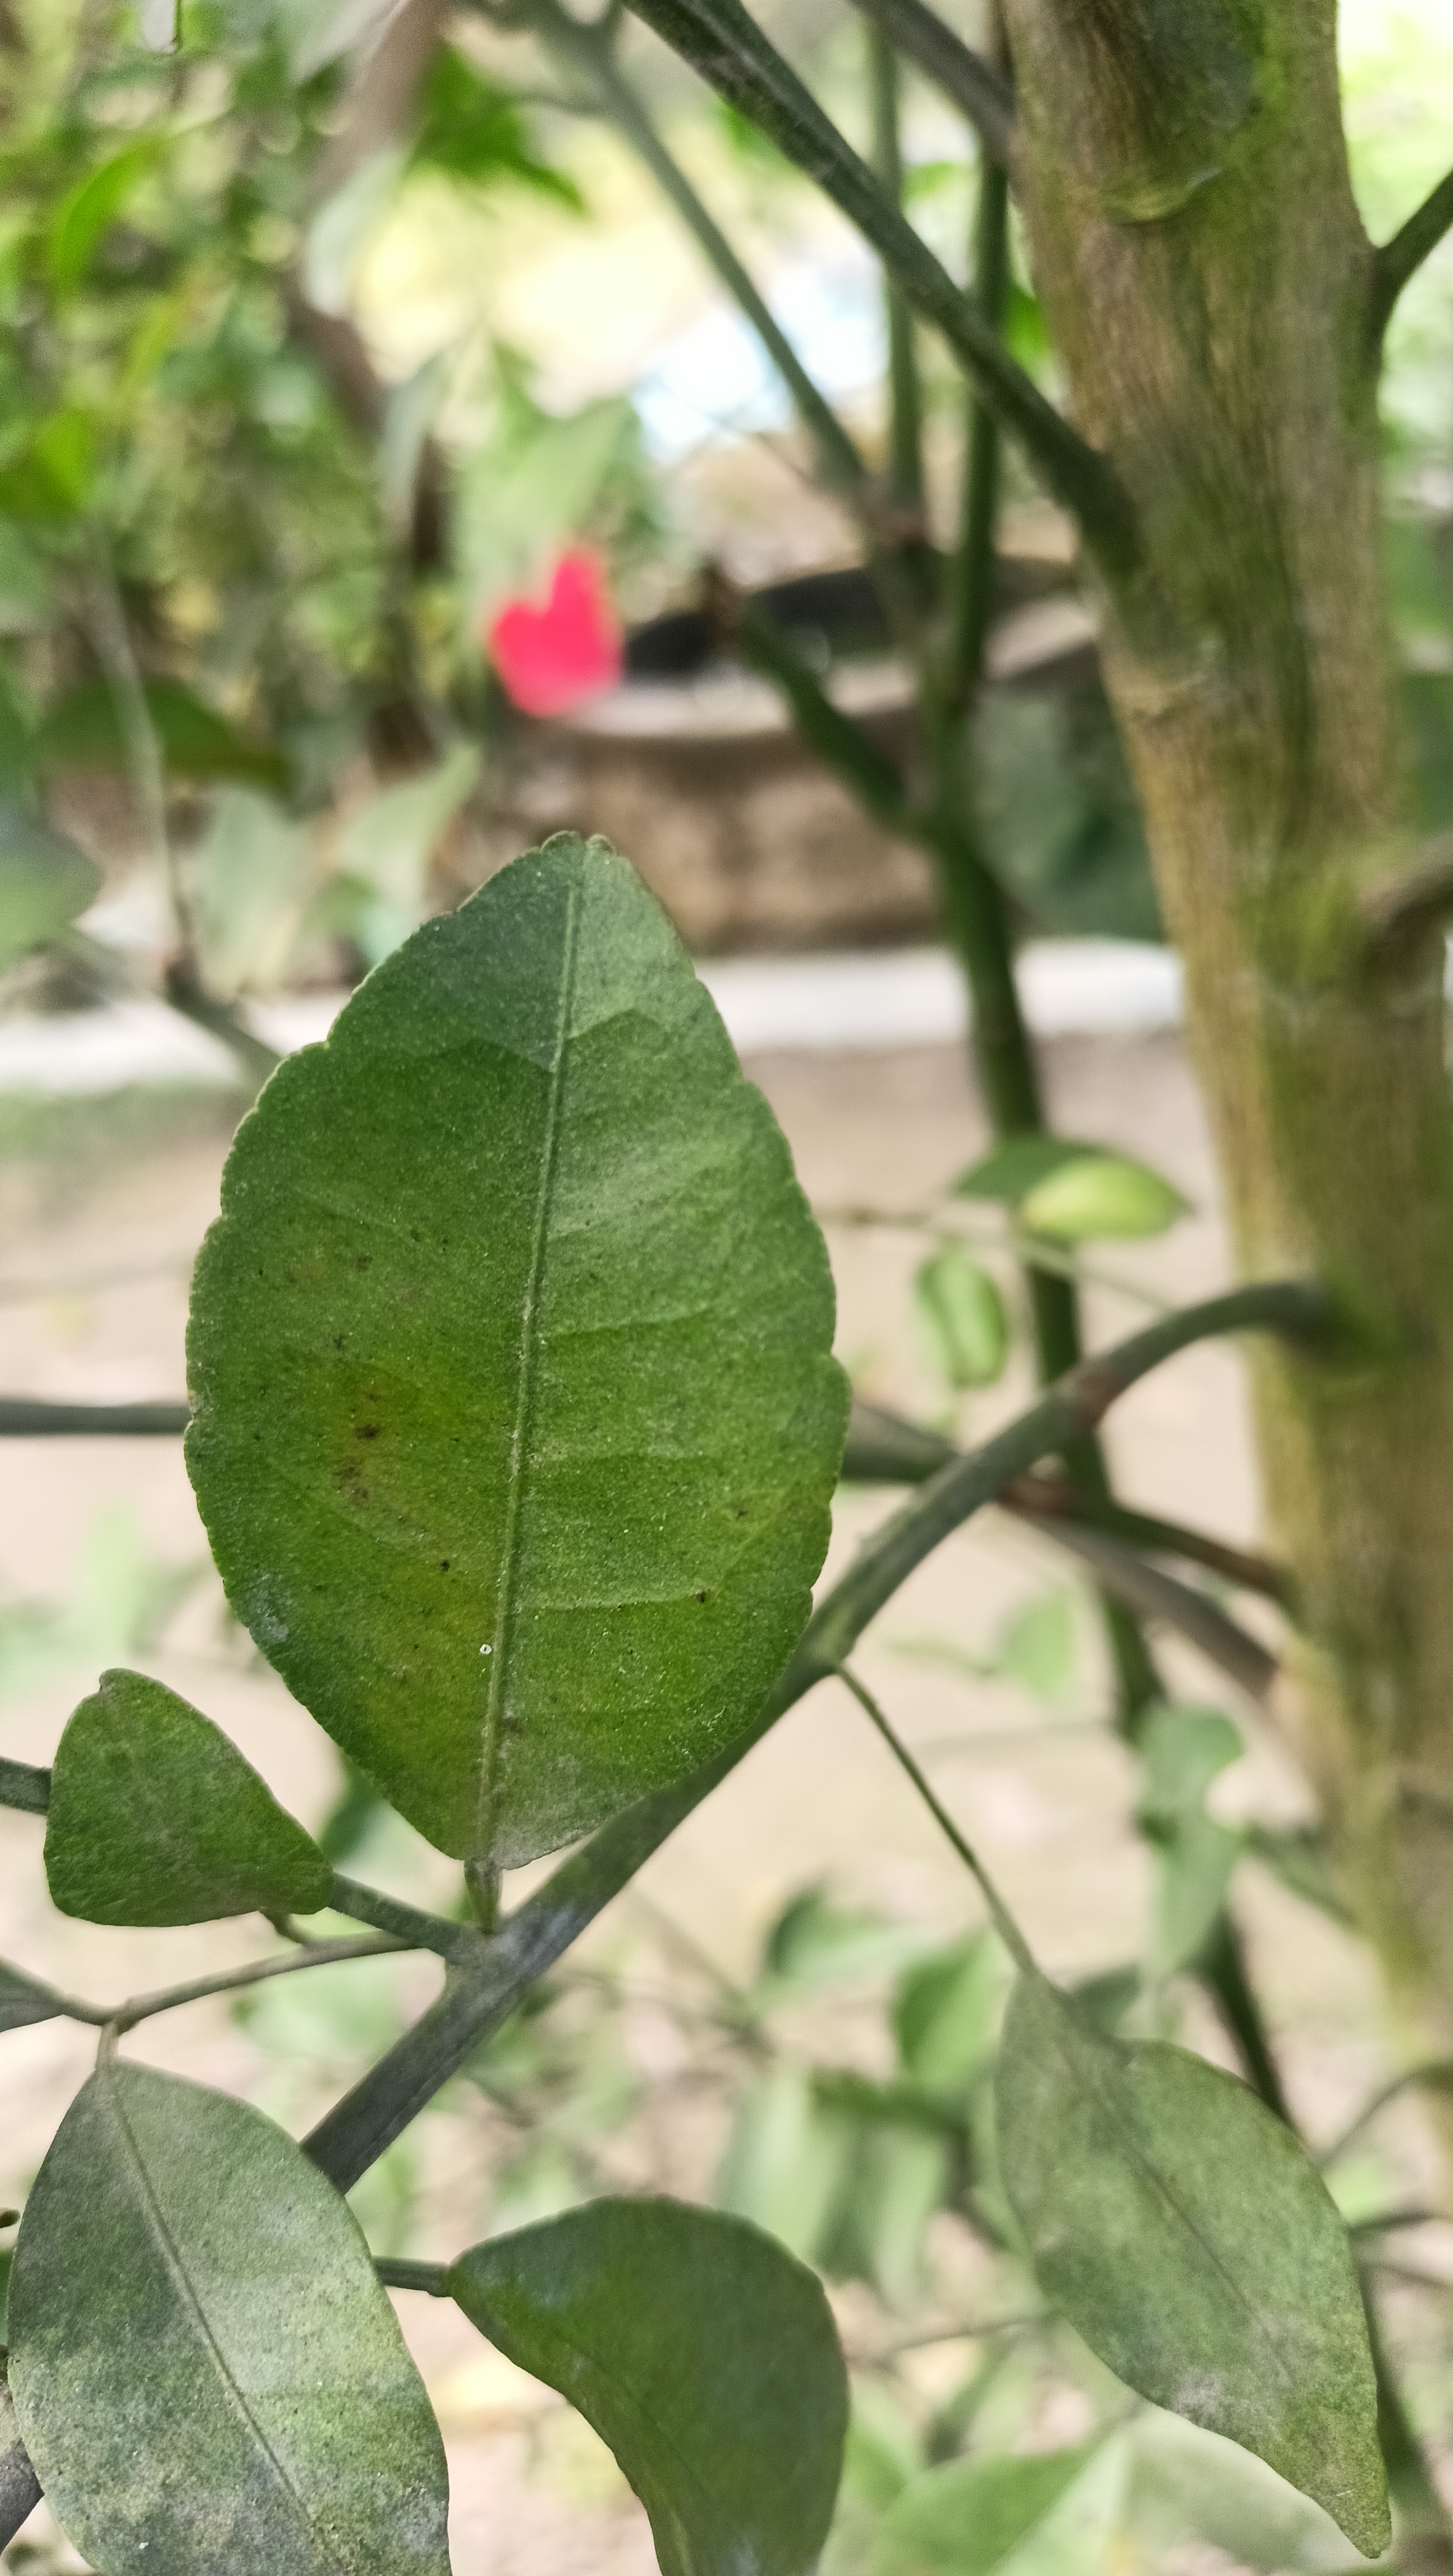
Mandarin leaf variety: China Mishti